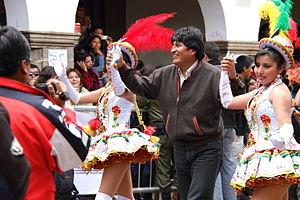
Evo Morales participant au carnaval d'ururo 2012 en Bolivie
L’indianisme est une idéologie et un mouvement social qui naît en Amérique latine dans les années 1970-1980. Il a pour fondement idéologique le refus des formes héritées de la colonisation matérialisé par le contrôle économique et politique des créoles et métis. Il a aussi un héritage anticapitaliste et revendique un retour à la culture de l’époque précolombienne sous toutes ses formes.